Jean Lallemand

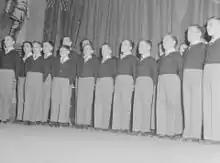
La Petite Maîtrise choir school was established by Lallemand.

Jean Lallemand (19 December 1898 - 17 November 1987) was a Canadian industrialist, philanthropist, and patron of the arts. In 1968 he was made an Officer of the Order of Canada and in 1979 he received a Canadian Music Council Medal.